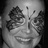
Emotion: happy